Murat Bektanov

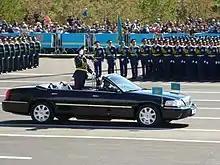
Bektanov in a 2003 Lincoln Town Car during a military parade on Independence Square, May 2017.

Born in the village of Sokolovka in North Kazakhstan Region, Bektanov graduated from the Kiev Higher Combined Arms Command School in the Ukrainian Soviet Socialist Republic. From 1989–1990, he commanded a motorized rifle platoon of the Soviet Army. After the dissolution of the Soviet Union, he served as head of an intelligence unit of an airborne assault battalion. From 1993–1997, he was the commander of a platoon at the Alma-Ata Higher All-Arms Command School. From 1997–1998, he was an officer in a combat training department of the Ministry of Defense of Kazakhstan. Up until he studied at the Military Academy of the Armed Forces. From 2001–2005, he served as Head of the Operational Directorate and Training Department of the Republican Guard before studying at the Military Academy of the General Staff.